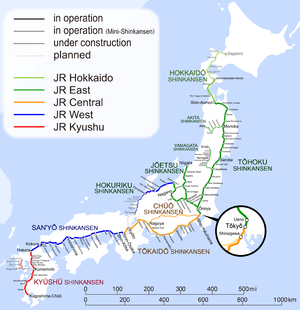
Shinkansen / Liste over Shinkansenruter
Kort over Shinkansenruter
Shinkansen er en fælles betegnelse for de japanske højhastighedstog. Ruten Tokyo-Kyoto-Osaka var den første rute, der blev indviet i 1964. Siden er Shinkansen ekspanderet og har nu forbindelser til de fleste storbyer i Japan. Shinkansen kørte i begyndelse med en hastighed på 200 km/t. Senere kom hastigheden op over 300 km/t, som Nozomishinkansen kører med i dag.